Tiens Group

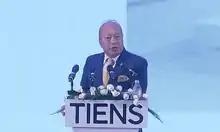
Company's head Li Jinyuan during a product launch in India 2018

The founder and chairman of the board of the company, Li Jinyuan, according to Forbes, is an active philanthropist who donates money to social projects. He founded the "Tiens Meijing International Charitable Foundation", into which Li Jinyuan invested about 100 million of US dollars. He also committed $100 million to establish "Tianshi College" in China (in 1999), a state-approved educational foundation in Tianjin city with a capacity of 3,400 students. In 2016, The Economic Times newspaper indicated that Li Jinyuan allocates large sums to help victims of tsunamis and earthquakes, as well as to combat the SARS virus.